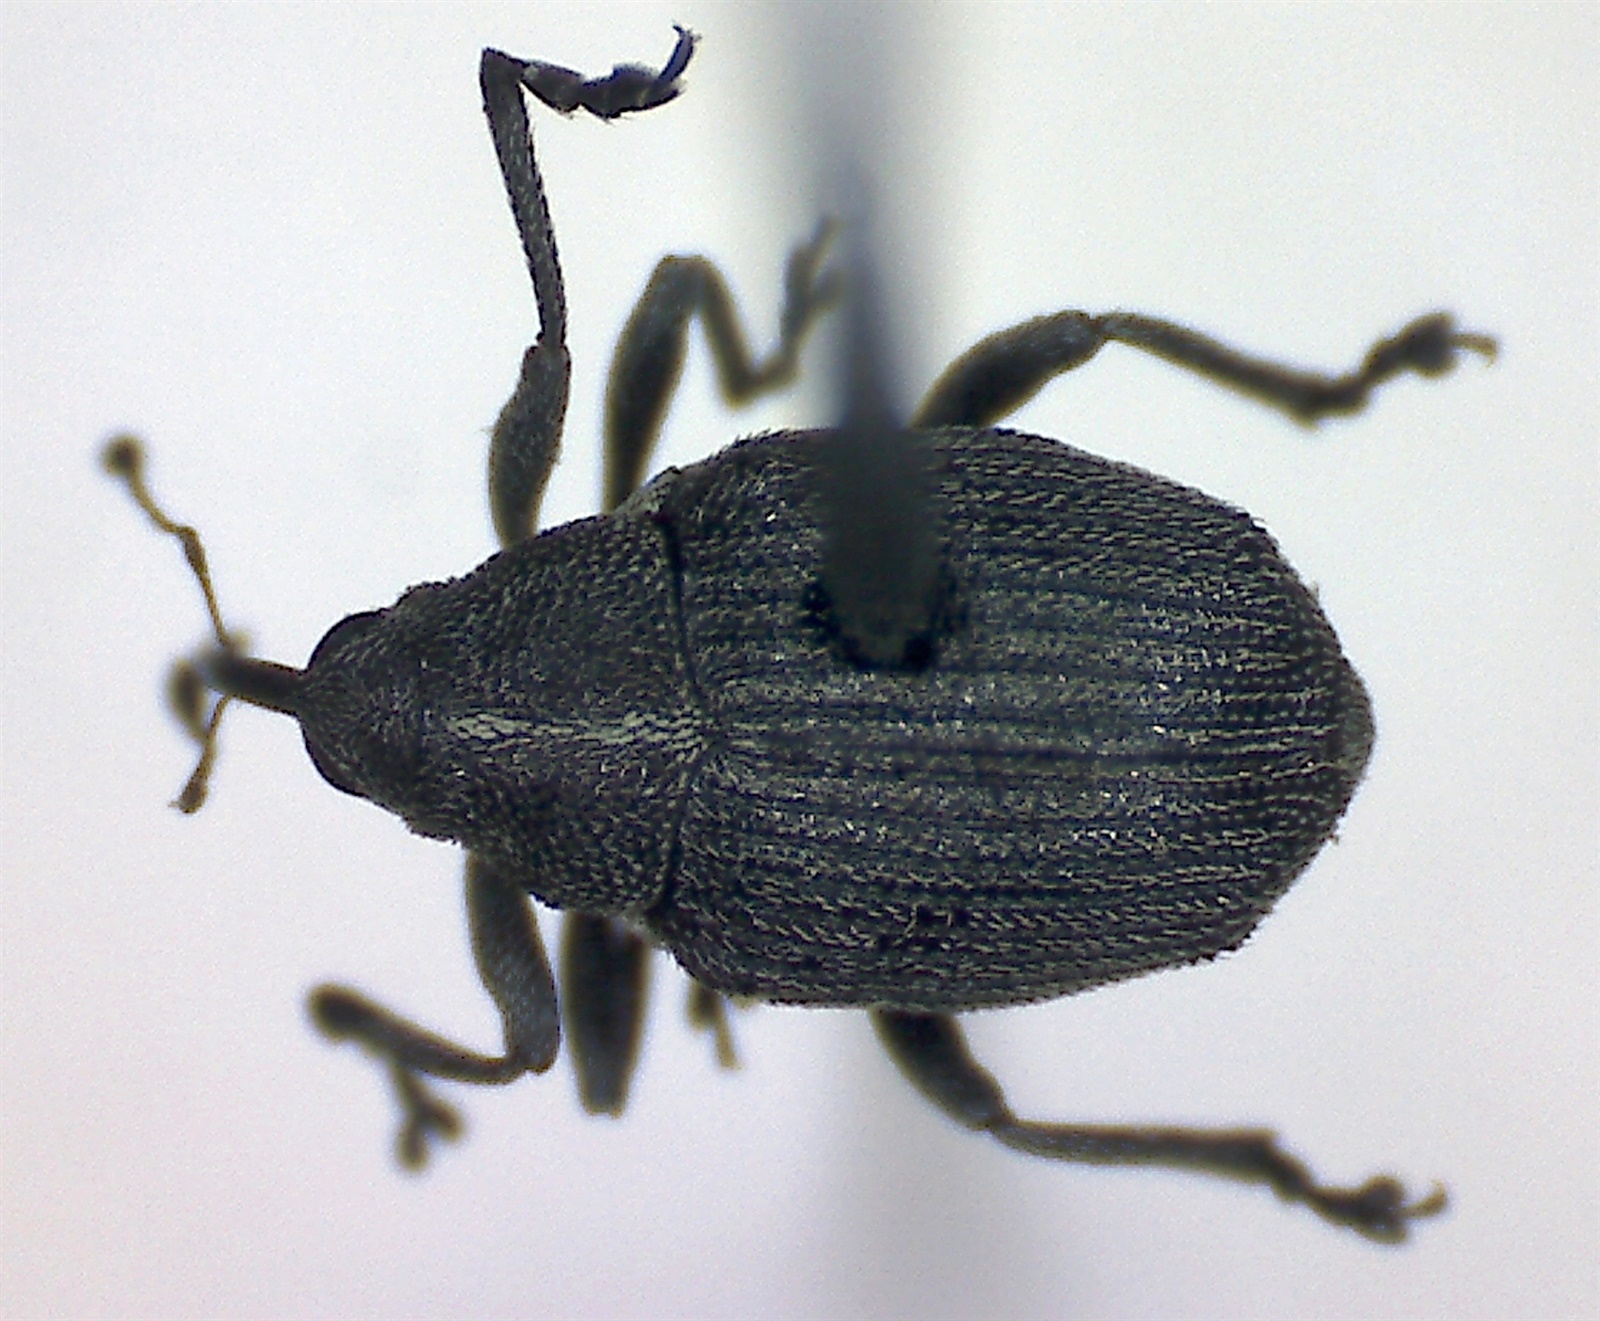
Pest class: Cabbage_seedpod_weevil